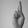
ASL letter: R